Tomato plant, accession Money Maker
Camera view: tilt-top (135 deg); turntable rotation: 150 degrees
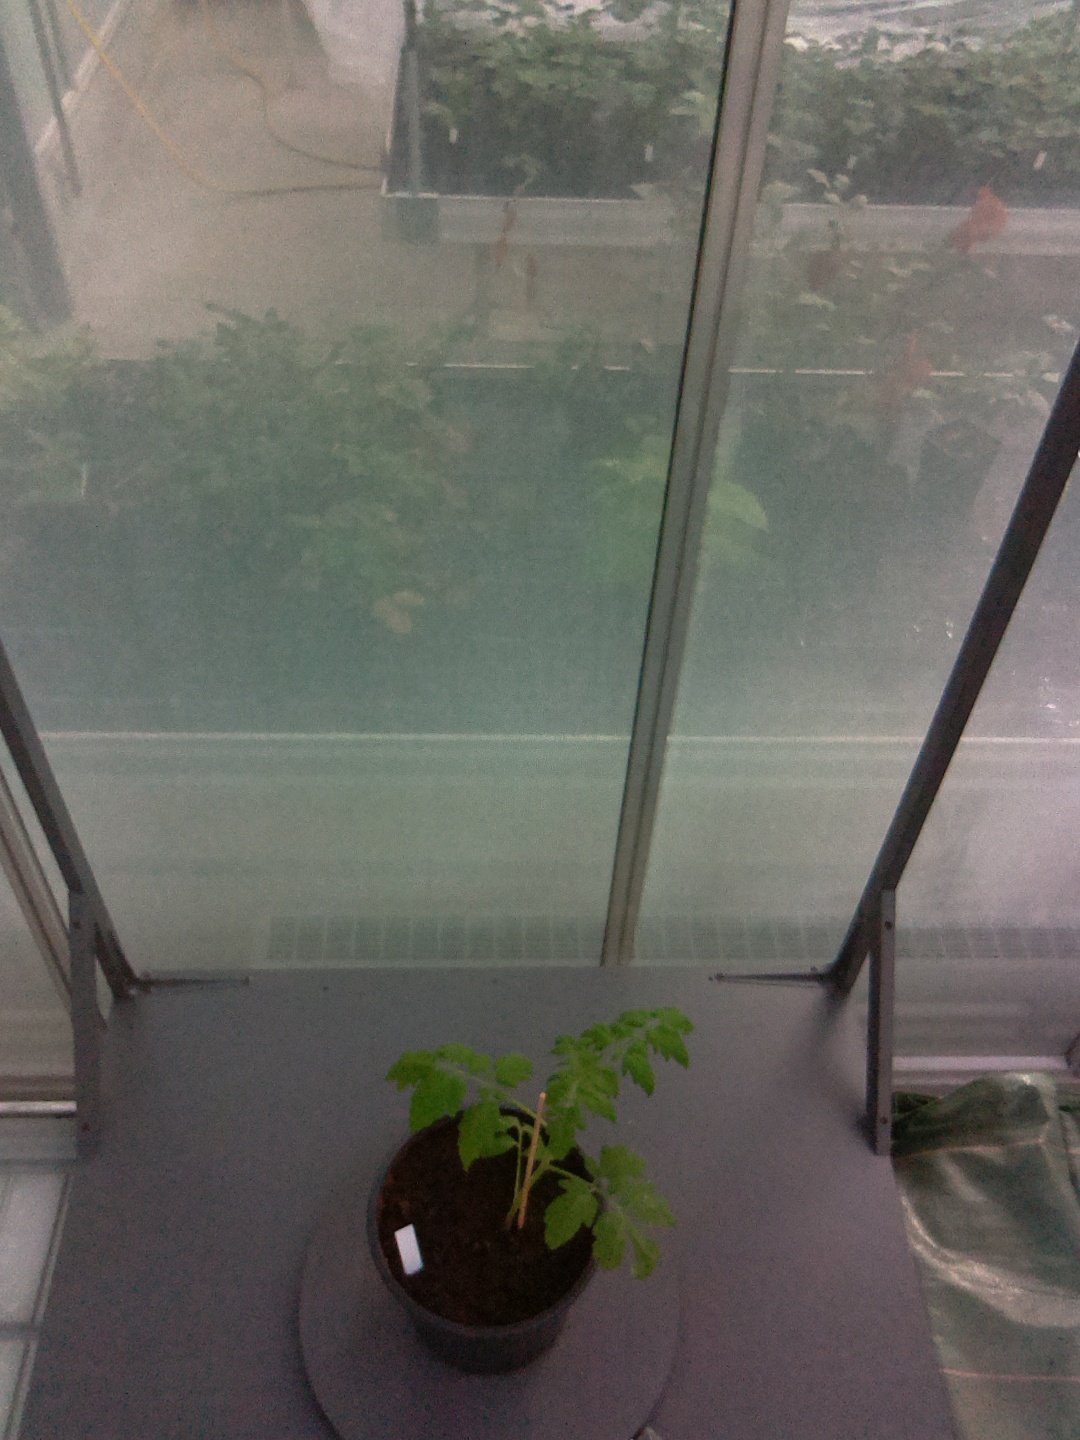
BBCH growth stage 13: 6 of true leaves visible